Blawith and Subberthwaite

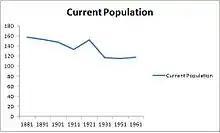
A line graph of population, 1881–1961

Most people who live in the area are aged between 30 and 59. This tends to be couples who are likely to have children, due to there being a great number of people aged up to 14 years in the area and few single parents. In 1995 it was recorded that there were 0 single parents and 32 children aged 0–14.